Carlos Melconian

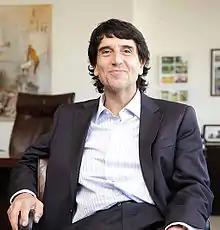
Carlos Melconian

Carlos Alberto Melconian (born November 6, 1956) is an Argentine economist and politician. He served as president of the Banco de la Nacion Argentina from December 23, 2015, to 18 January 2017.